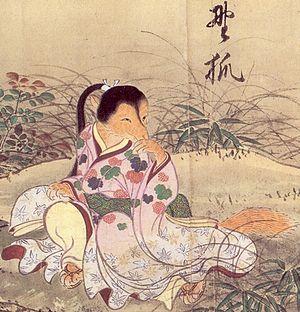
La femme-renarde est un personnage chinois récurrent des contes de Pu Songling, intitulés Liáozhāi zhìyì. On trouve également un yōkai de ce type dérivé du kitsune dans le folklore japonais appelé yōko.
Le Livre sacré du loup-garou est le sixième roman de l'écrivain russe Viktor Pelevine, paru en 2004.
Hyakkai zukan est une série de rouleaux illustrés peints durant l'époque d'Edo par l'artiste Sawaki Sūshi. Achevés en 1737, ces parchemins représentent un bestiaire surnaturel : fantômes, esprits et divers monstres dont les descriptions sont issues de la littérature, du folklore, et d'autres illustrations. Ces travaux ont eu une forte influence sur l'imagerie des yōkai au Japon sur plusieurs générations, par exemple l'artiste Toriyama Sekien.